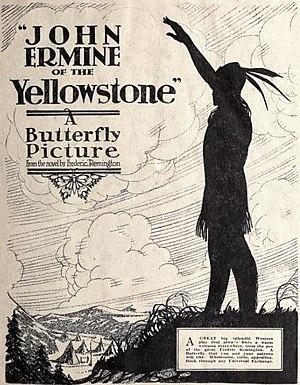
John Ermine of Yellowstone est un film muet américain réalisé par Francis Ford et sorti en 1917.